Makonnen Wolde Mikael

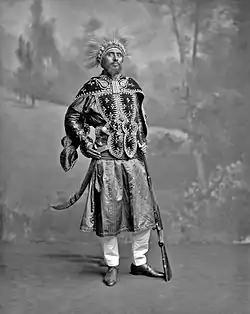
Ras Makonnen, August 1902

"Ras" Makonnen Wolde Mikael Wolde Melekot was born in Derefo Maryam near Ankober, in what was then in the province of Menz to his mother "Woizero" Tenagnework Sahle Selassie and his father "Dejazmach" Wolde Mikael Wolde Melekot, who was the governor of the provinces Menz and Doba (which are located in Semien Shewa) His maternal lineage is ethnically Amhara with a Solomonic genealogy, his mother was a daughter of Sahle Selassie of Shewa.